Ikuri

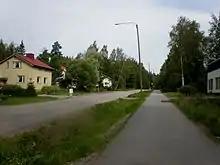
Suburb of Ikuri

Ikuri is one of the westernmost districts of Tampere, Finland, near the border of Nokia. The streets in the district have been named in a rural fashion, such as "Maamiehentie" ("Farmer Street"), "Heinämiehentie" ("Hay Cutter Street") and "Marjamiehentie" ("Berry Picker Street"). The forests in the Myllypuro nature preservation area stretching from Ikuri to Kalkku have been classified as an ecologically important Natura 2000 site. The famous Finnish rock band Popeda is from Ikuri. The name Ikuri first appeared in a tax listing in the 16th century. The Ikuri farm was farmed by Niilo Ijkuri, and by Simo Ikuri after him. In the early 17th century, the farm was unified with the Mattila farm in Hyhky. The district was named Ikuri in a zoning plan accepted in 1948. The zoning plan in Ikuri has been formed as quite sparse and uniform with the terrain. One reason for this seems to be that the worst rocky areas were not zoned for use as lots, but were left in their natural state. The district, intended mostly for residence by war veterans and immigrants from Finnish Karelia, mostly consisted of the lands of the Kaarila mansion in Epilä. Building of houses started very soon in the area, in fact so soon that before 1950, the district had 31 inhabitants even though the streets, the electricity and the sewage plumbing were still under construction. Old cart roads crossing the area were used as transport pathways, leading to the rocky forests and swampy fields of Ikuri from Lamminpää, Rahola and Villilä. As well as lots of roughly 10 acres, 31 residential farm fields of a couple of hectares each were founded in Ikuri. Bus transport to Ikuri started by request from the newly founded residential association by an extra peak-time bus from Lamminpää in 1951, at first twice per day to the Haukiluomantie-Maamiehentie crossing, and afterwards, as the road construction progressed, to the Maamiehentie-Kuokkijantie crossing. The bus route number 10 reached to the Ikurintie-Tuohikorventie crossing in summer 1953, which became the terminus of the route for years. According to Jarmo Peltola's book "Onnikoita ja rollikoita", the bustraffic to Ikuri and to the neighbouring district of Kalkku was real social municipal transport, as Ikuri had a population of 1257 in the 1960s, with two buses and a distance of 13 km from the Tampere Central Square.